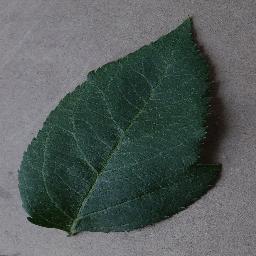
Label: Apple___healthy